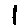
Label: 1